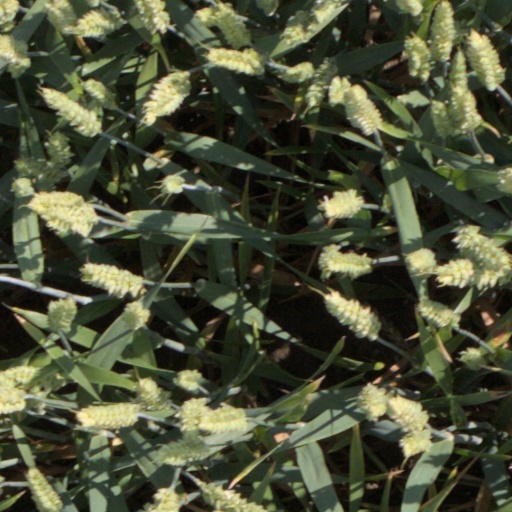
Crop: wheat